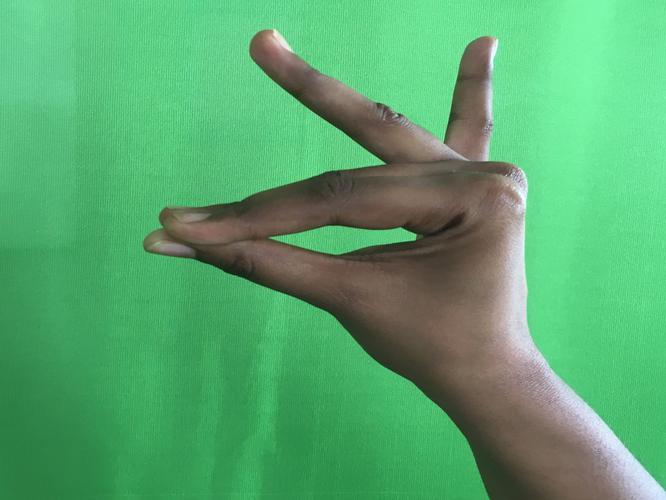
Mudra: Katakamukha_1
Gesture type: single_hand